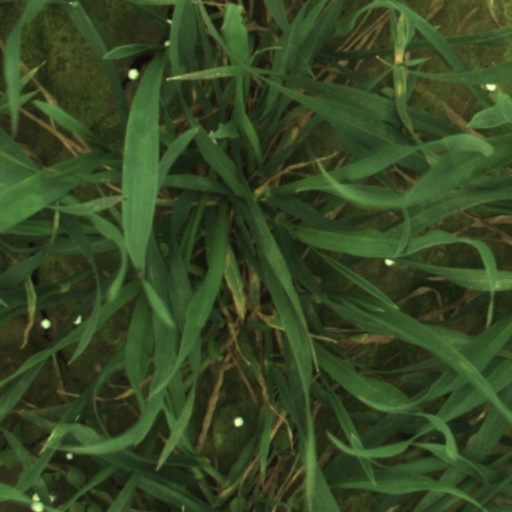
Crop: wheat